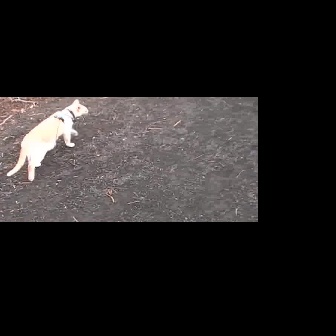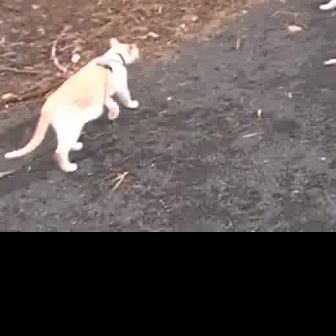
  Please identify the target specified by the bounding box [5,98,88,181] in the first image and locate it in the second image. Return the coordinates in [x_min,y_min,x_max,y_max] format.
Answer: [3,35,139,171]